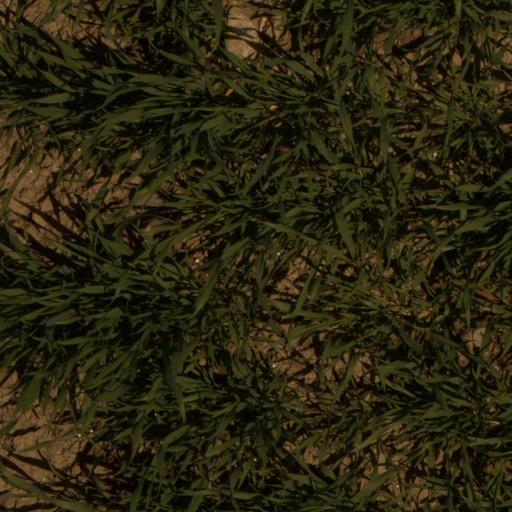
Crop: wheat